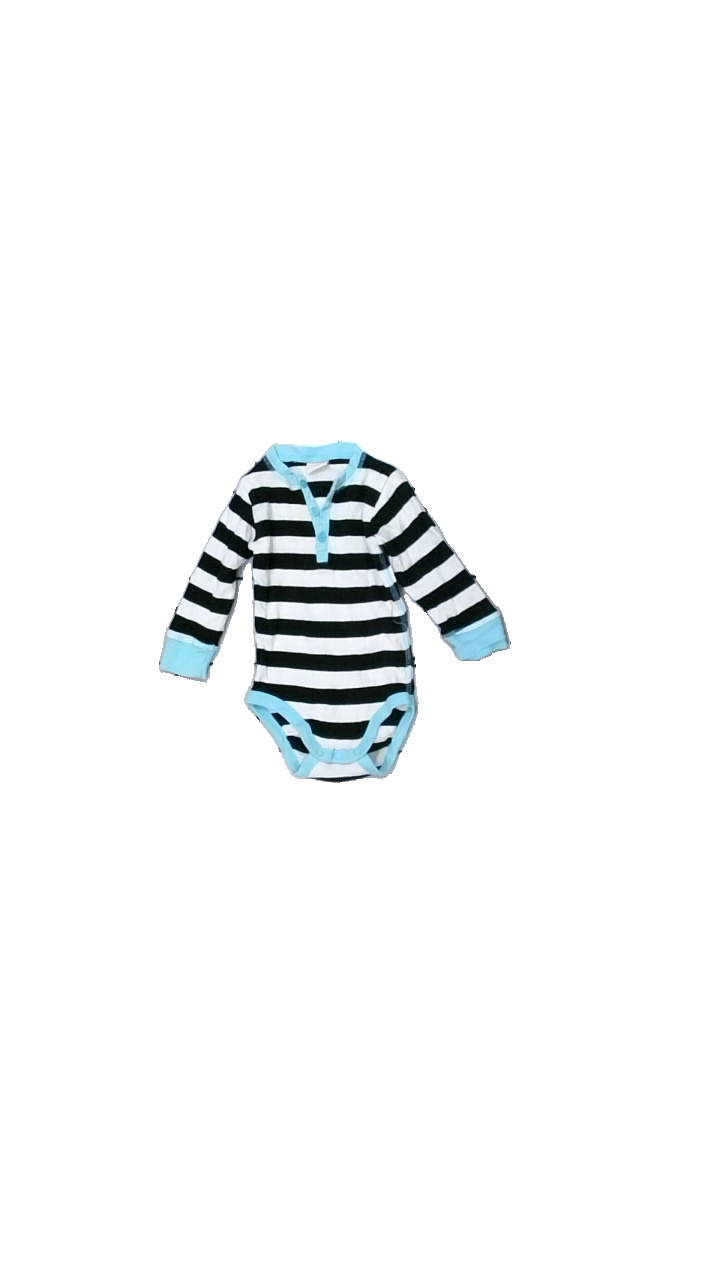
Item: Top (Children)
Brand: Lindex
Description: randig body med blå sömmar, mycket luddig
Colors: Black, White, Blue
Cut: Regular
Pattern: Striped
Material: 100% cotton
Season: All
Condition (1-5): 3
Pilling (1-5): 5
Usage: Export
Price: <50